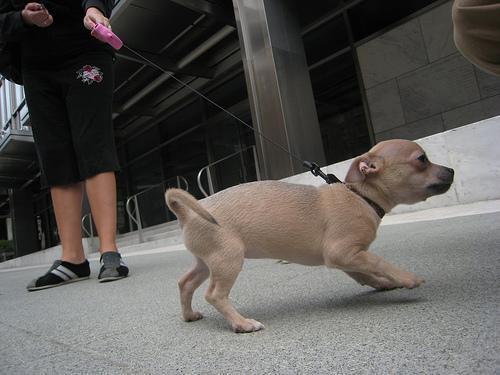
Chihuahua